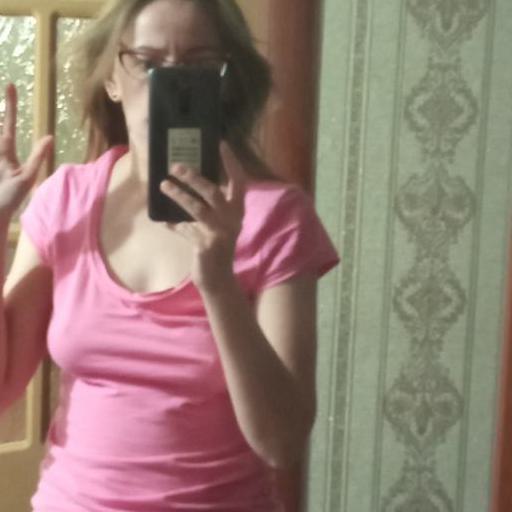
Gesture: no_gesture